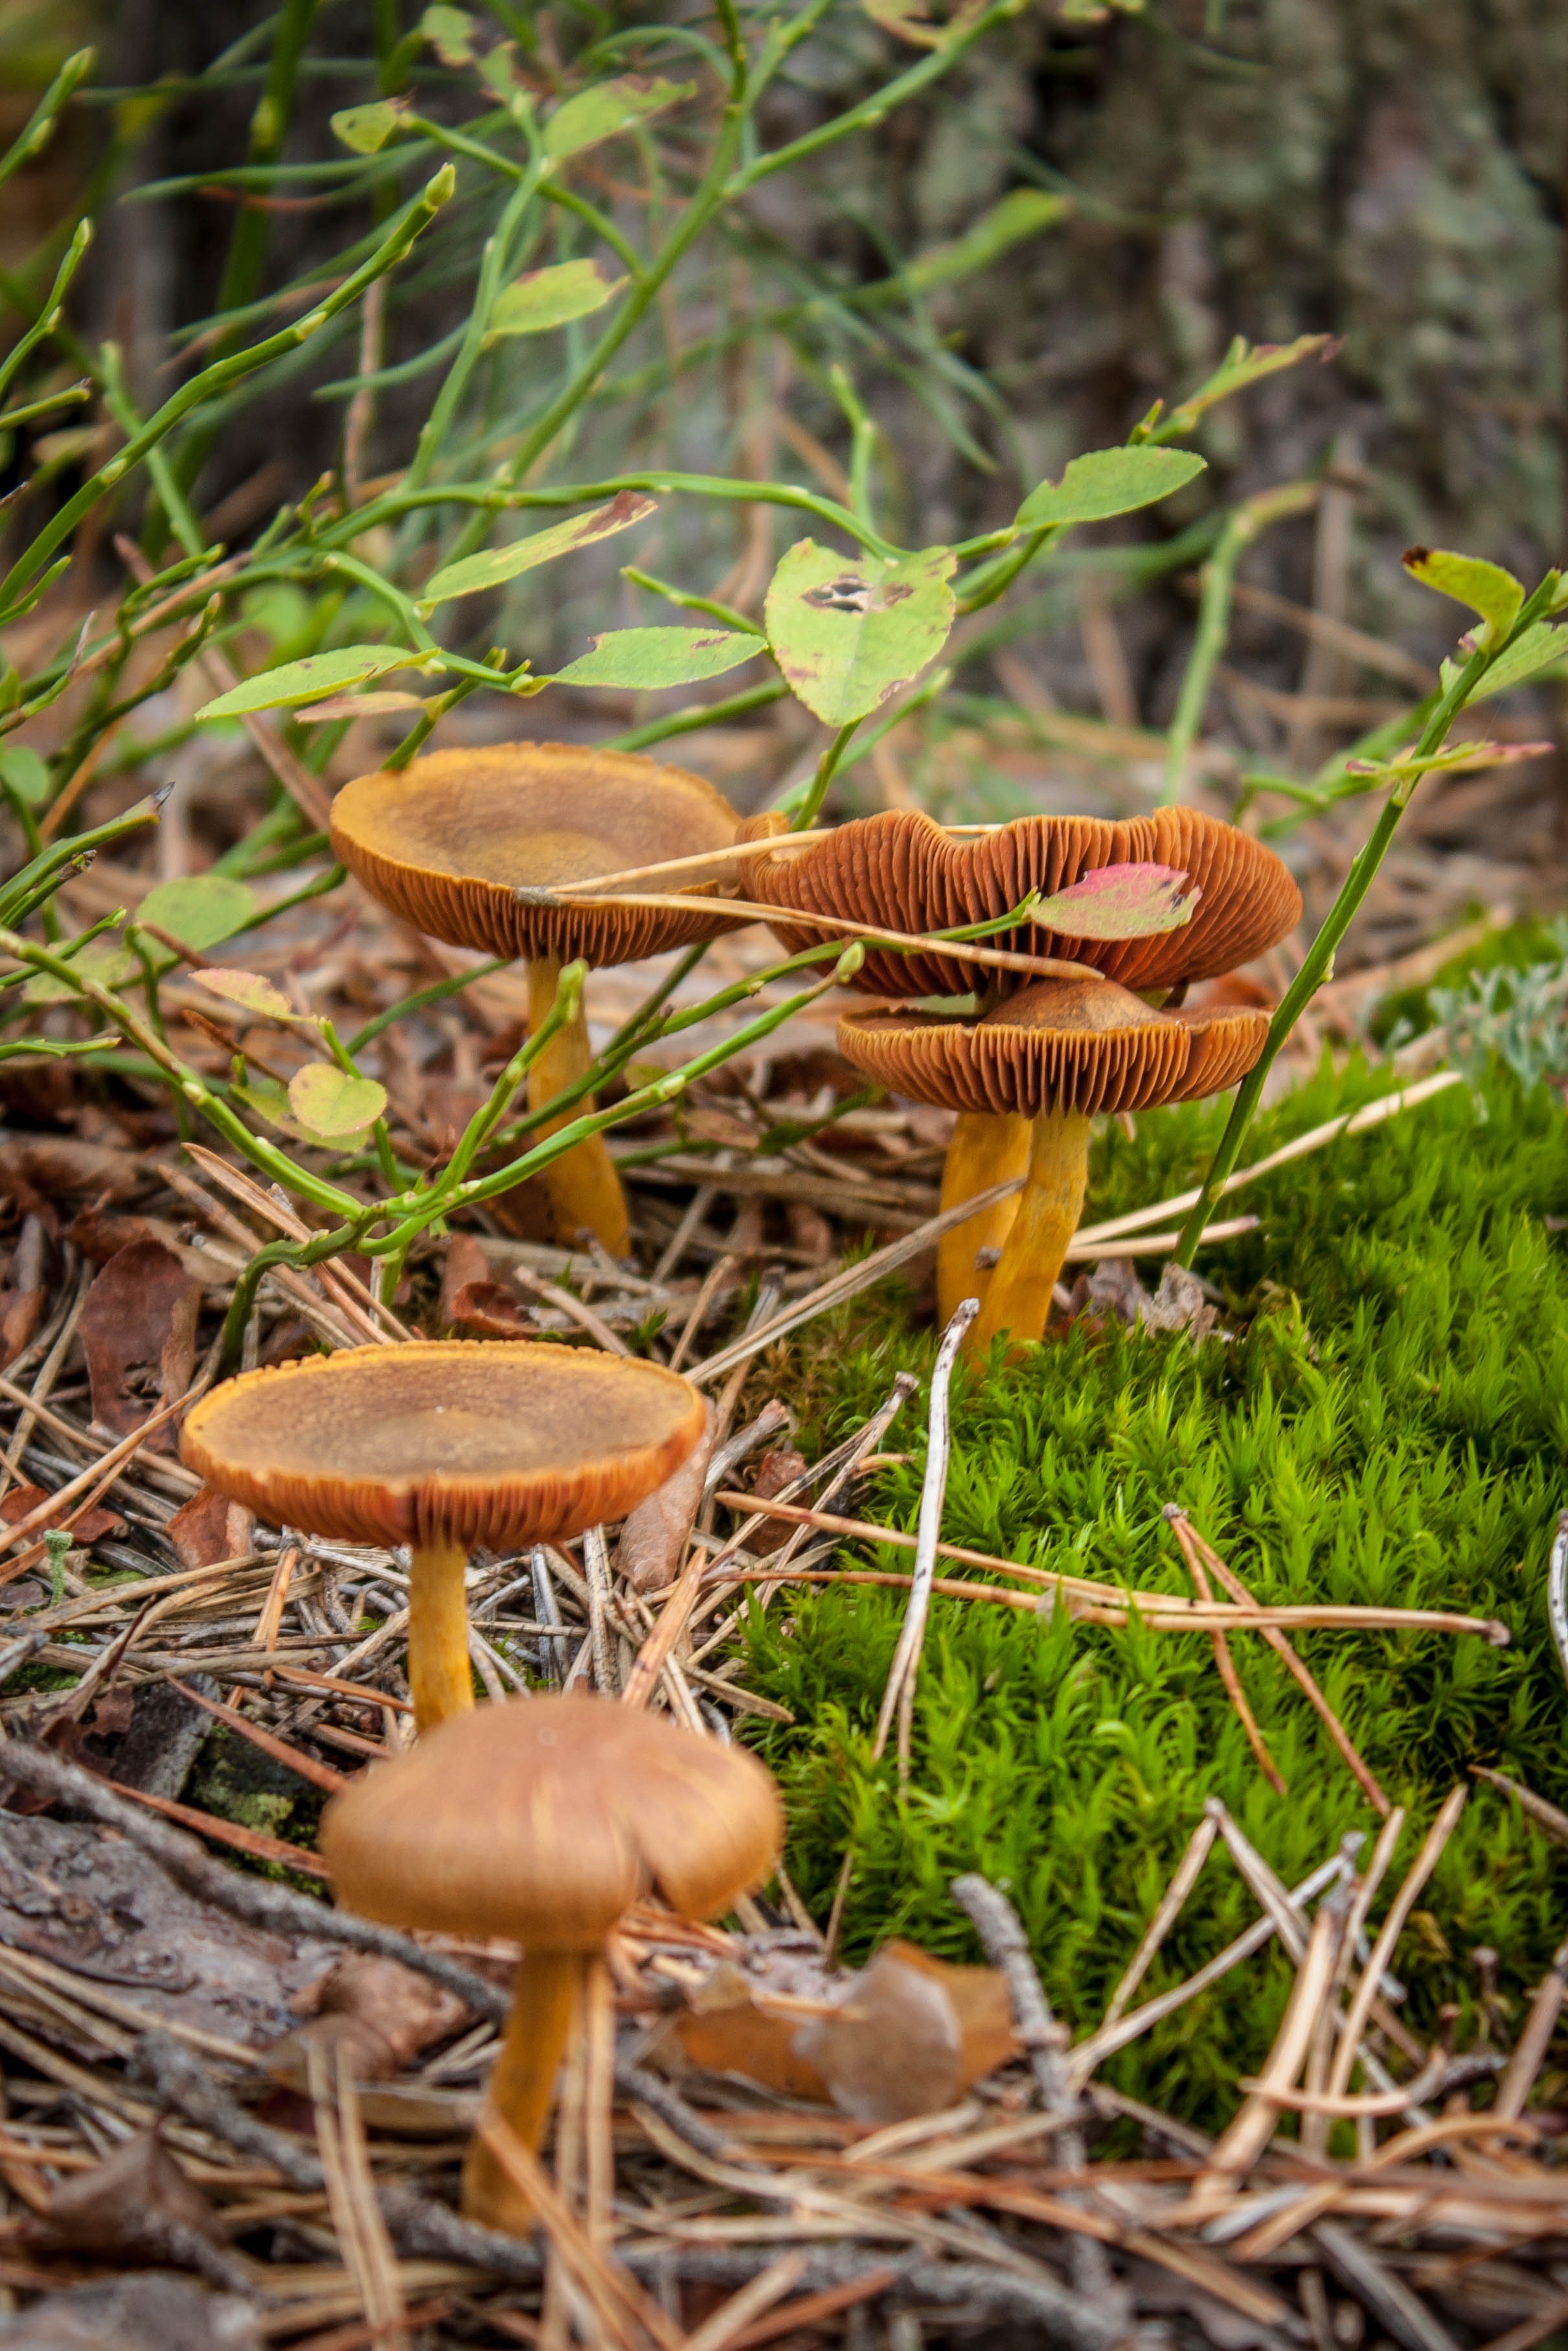
nature, forest, autumn, mushroom, flora, fauna, fungus, dogs, mushrooms, needles, litter, bronze, woodland, habitat, agaric, bolete, macro photography, matsutake, edible mushroom, natural environment, medicinal mushroom, agaricaceae, penny bun